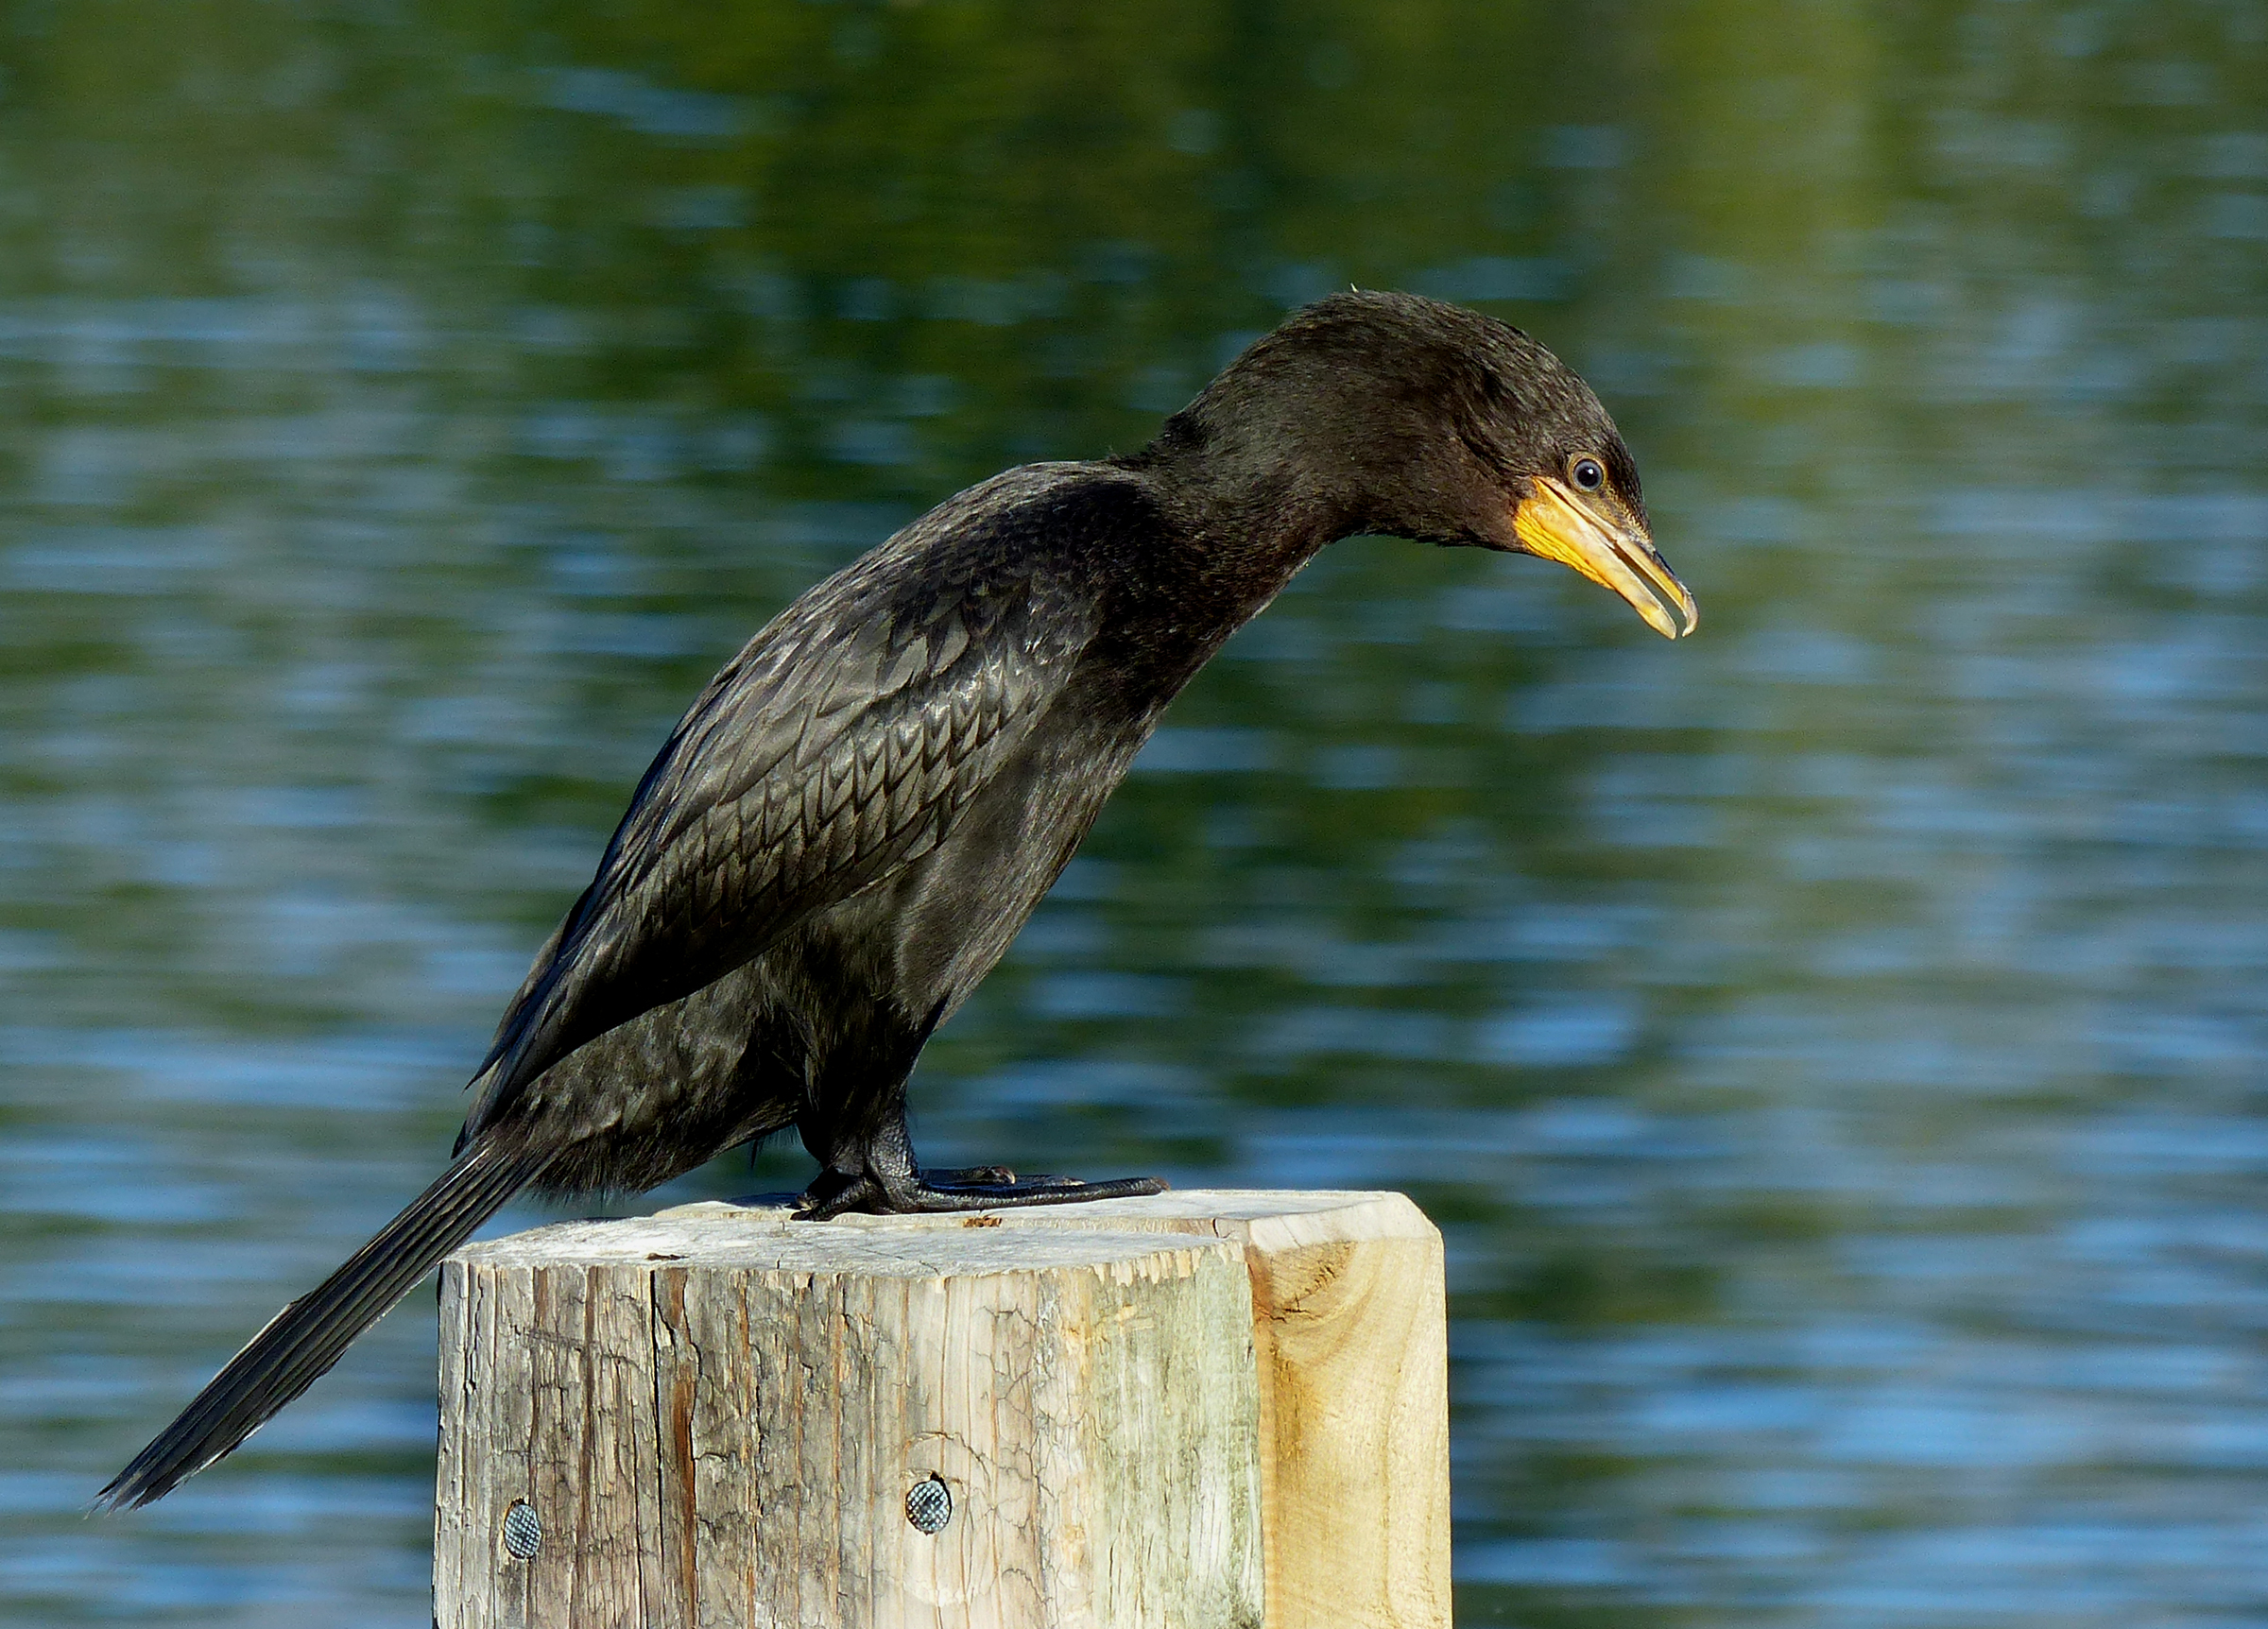
nature, bird, wing, wildlife, beak, fauna, birds, publicdomain, vertebrate, lumixfz200, cormorant, marinebirds, flickrsbestcreatures, blackshag